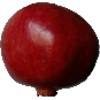
Label: pomegranate